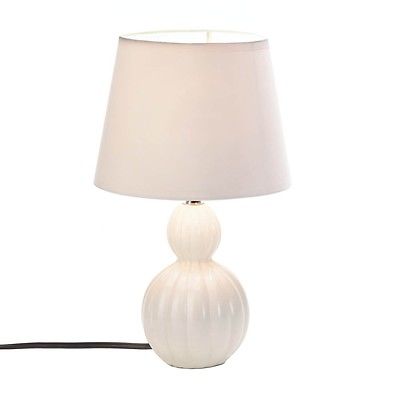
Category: lamp